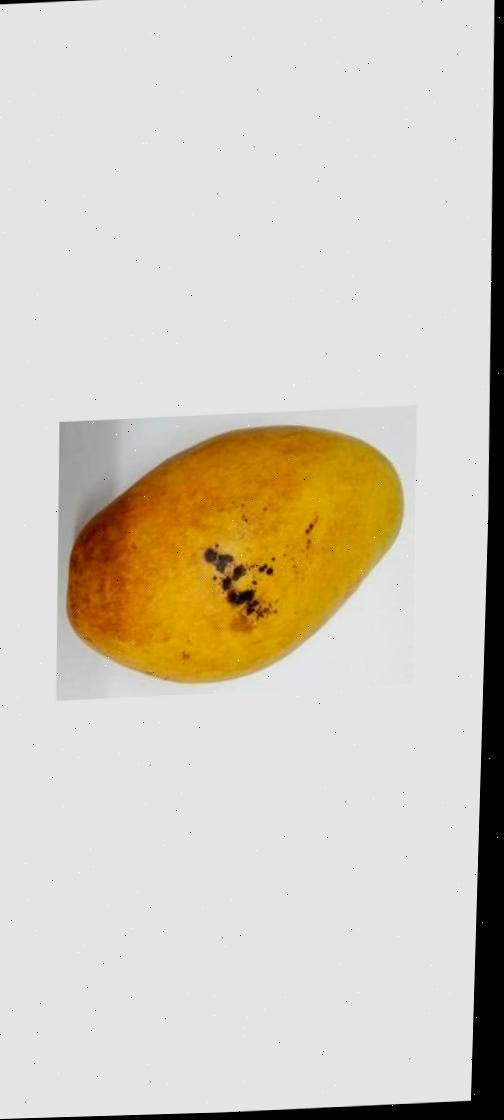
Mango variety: Bari-11